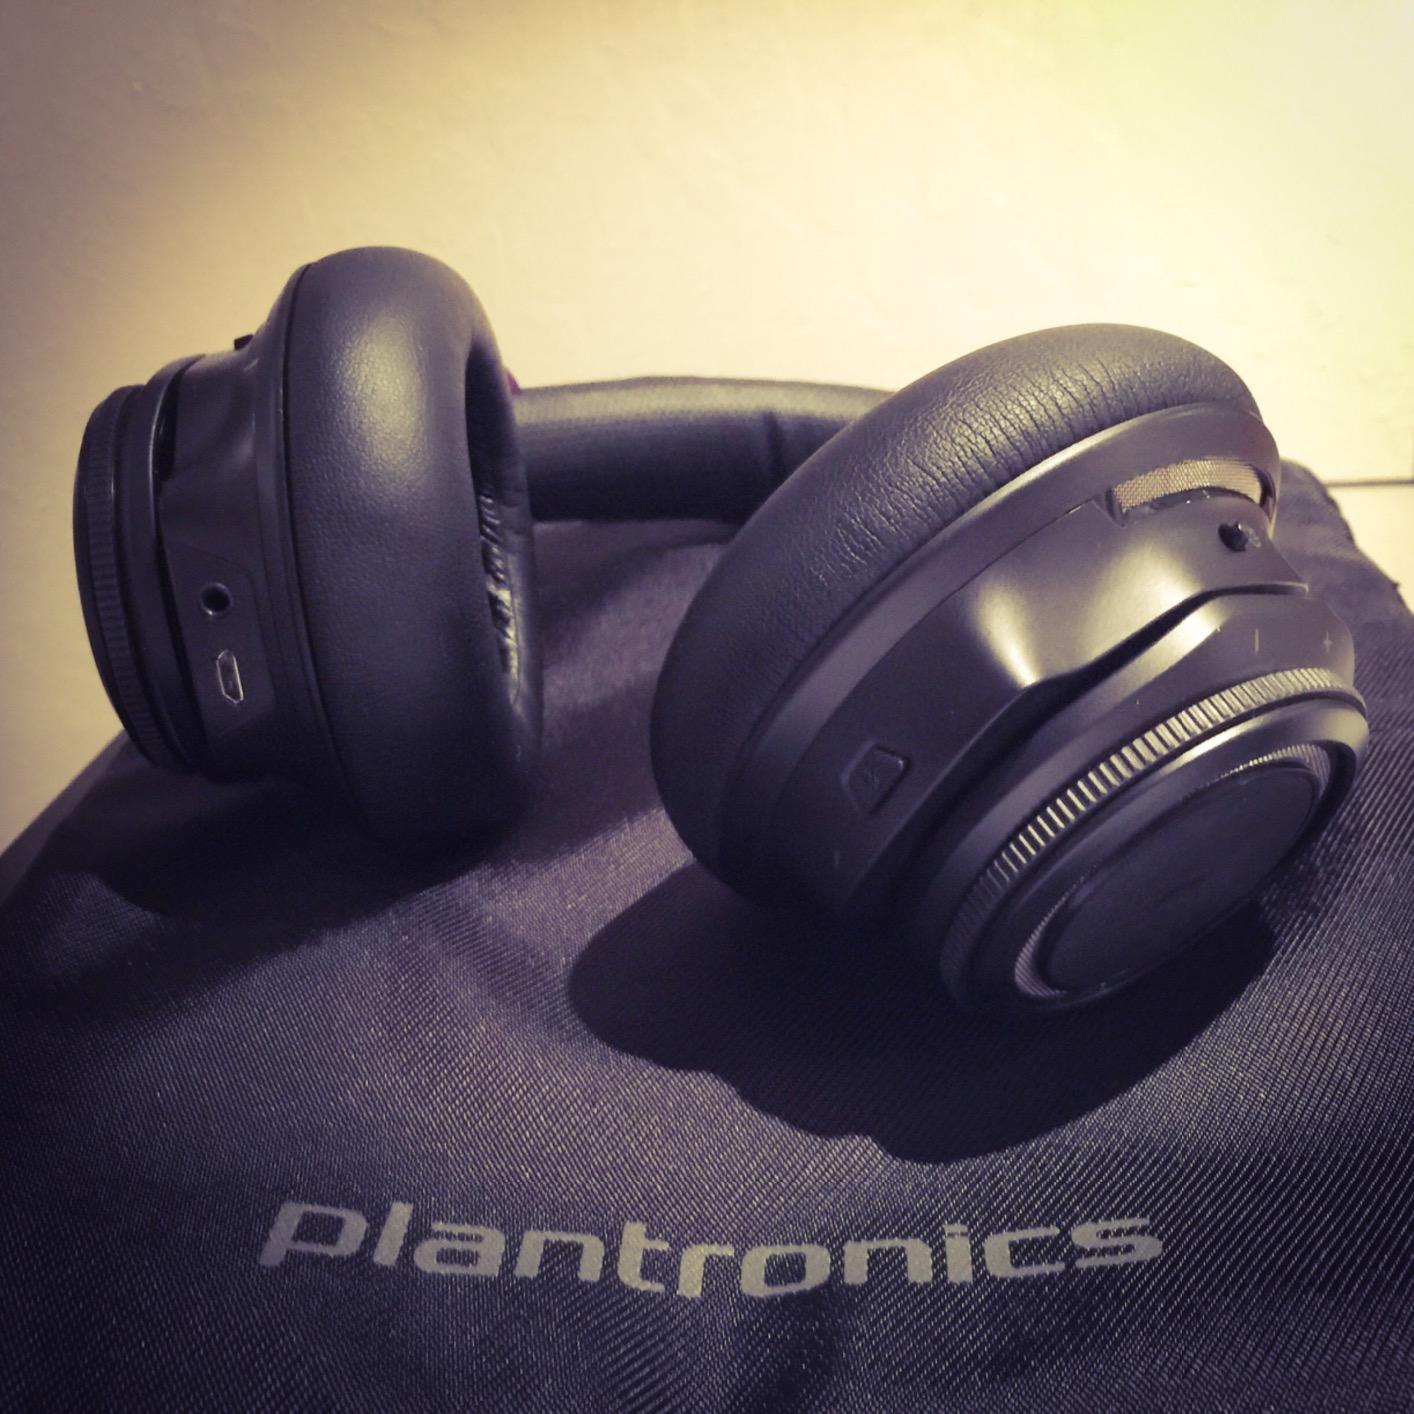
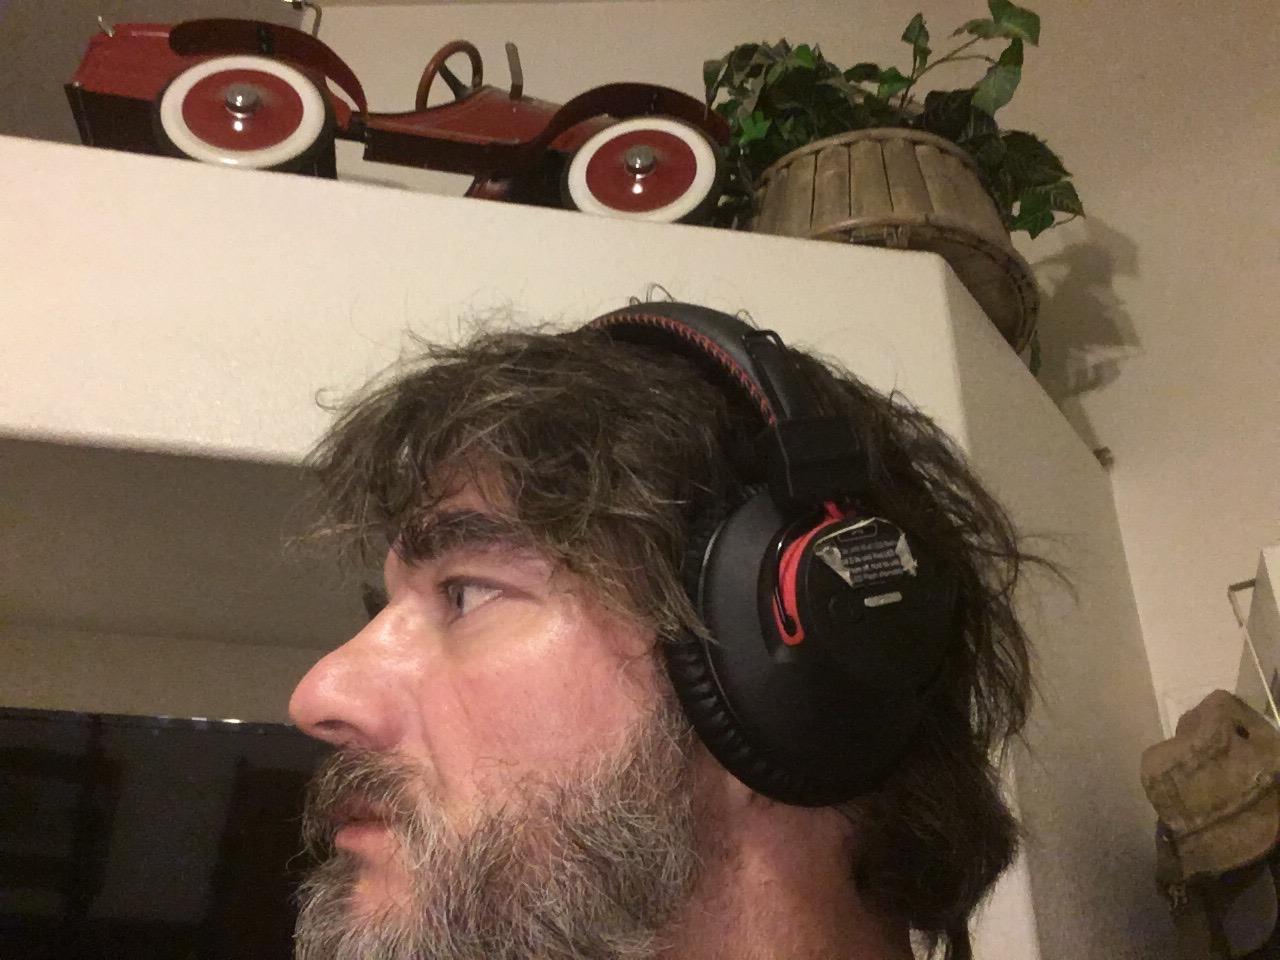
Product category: headphones
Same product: no